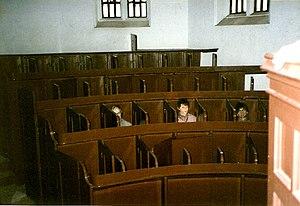
Le régime pennsylvanien, ou régime philadelphien, est une forme de gestion des prisons fondée sur le maintien des prisonniers en isolement de jour comme de nuit, à la différence du régime auburnien, où les détenus travaillent la journée en groupe et ne sont à l'isolement que la nuit. Lorsqu’on mit le régime pennsylvanien en application, au début du XIXᵉ siècle, ce type de peine visait tout autant à enfermer les criminels qu'à pousser les détenus à méditer sur leur comportement et leurs crimes en leur faisant regretter amèrement la société humaine. Par abus de langage, ce terme en est venu à désigner l’architecture panoptique, qui fut l'un de ses outils.